Maria Christina, Duchess of Teschen

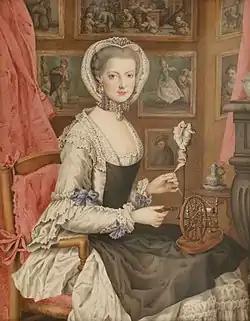
Self-portrait after an engraving of Johann Casper Heilmann, ca. 1765

In December 1763, Prince Albert of Saxony returned to Vienna to express his condolences to the Imperial family for Isabella of Parma's death. He had become a good friend of the late Isabella after her marriage with the future Joseph II and, as he noted in his diary, also developed a close relationship with Maria Christina. In 1764 the Saxon prince met the Archduchess, firstly in Vienna in the spring and later more often in Pressburg, at that time capital of Hungary. After these visits, Maria Christina fell deeply in love with Albert, who, despite his affection for the Archduchess, did not believe that he could win her hand in marriage because of his relatively weak and politically unstable position for the imperial standards. But then he was invited to Vienna to study a new service regulation for the cavalry, to participate in hunts and amusements of the Imperial court, and received the invitation of Maria Christina to give free rein to his feelings for her but not yet publicly.